Charles Lamy

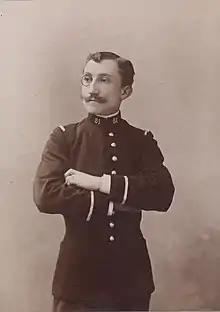
Charles Lamy in 1893

Charles Lamy or M. Lamy (28 August 1857 – 15 June 1940) was the stage name of the French actor Charles Castarède.